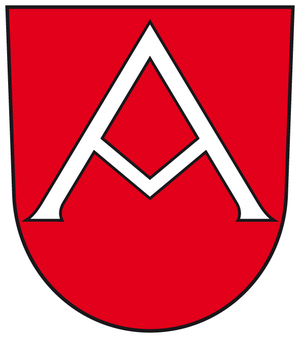
Jockgrim est une municipalité et chef-lieu de la Verbandsgemeinde Jockgrim, dans l'arrondissement de Germersheim, en Rhénanie-Palatinat, dans l'ouest de l'Allemagne.